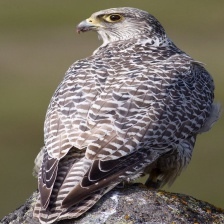
Species: GYRFALCON
Scientific name: FALCO RUSTICOLUS